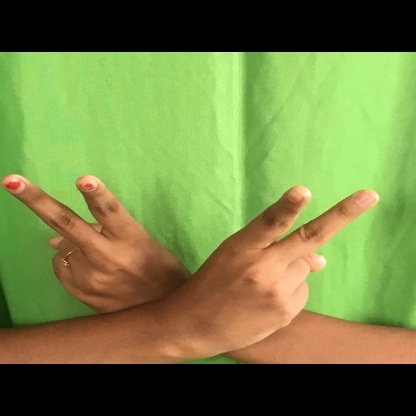
Mudra: Kartariswastika